Padmanabhaswamy Temple

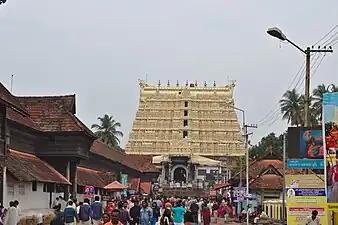
Gopuram of the Padmanabhaswamy Temple

Several extant Hindu texts including the Vishnu Purana, Brahma Purana, Matsya Purana, Varaha Purana, Skanda Purana, Padma Purana, Vayu Purana, Bhagavata Purana and Mahabharata mention the Padmanabhaswamy Temple. The Temple has been referred to in the (only recorded) Sangam period literature several times. Many conventional historians and scholars are of the opinion that one of the names that the Temple had, "The Golden Temple", was in cognisance of the Temple being already unimaginably wealthy by that point (early Sangam period). Many extant pieces of Sangam Tamil literature and poetry as well as later works of the 9th century of Tamil poet–saints like Nammalwar refer to the temple and the city as having walls of pure gold. Both the temple and the entire city are often eulogised as being made of gold and the temple as heaven.